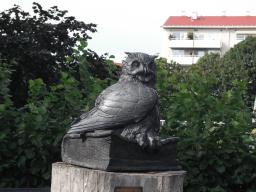
Label: Background_without_leaves